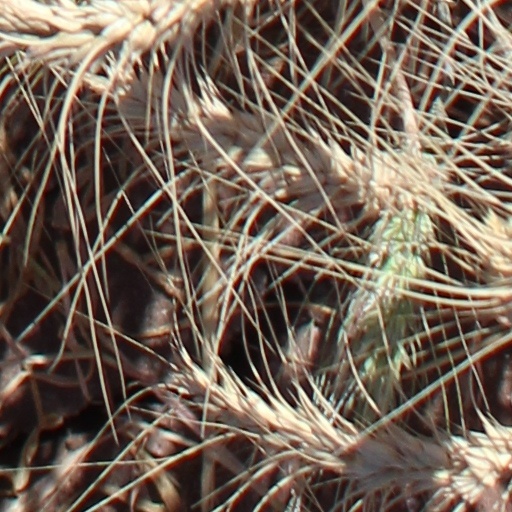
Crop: wheat